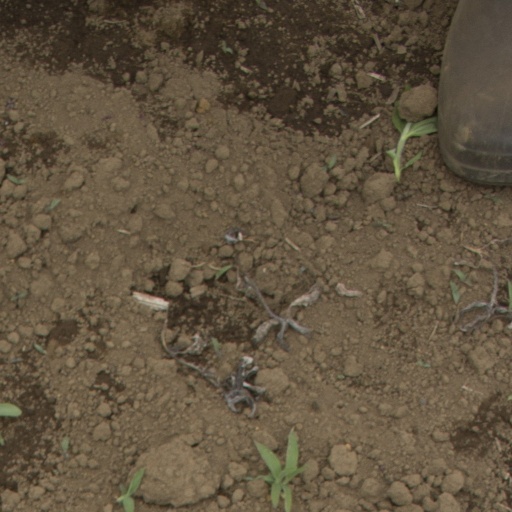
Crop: Jerusalem artichoke